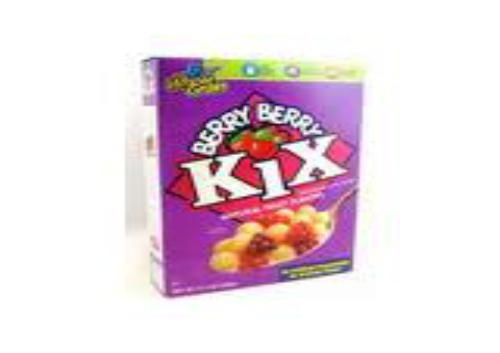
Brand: Berry Berry Kix
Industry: Food